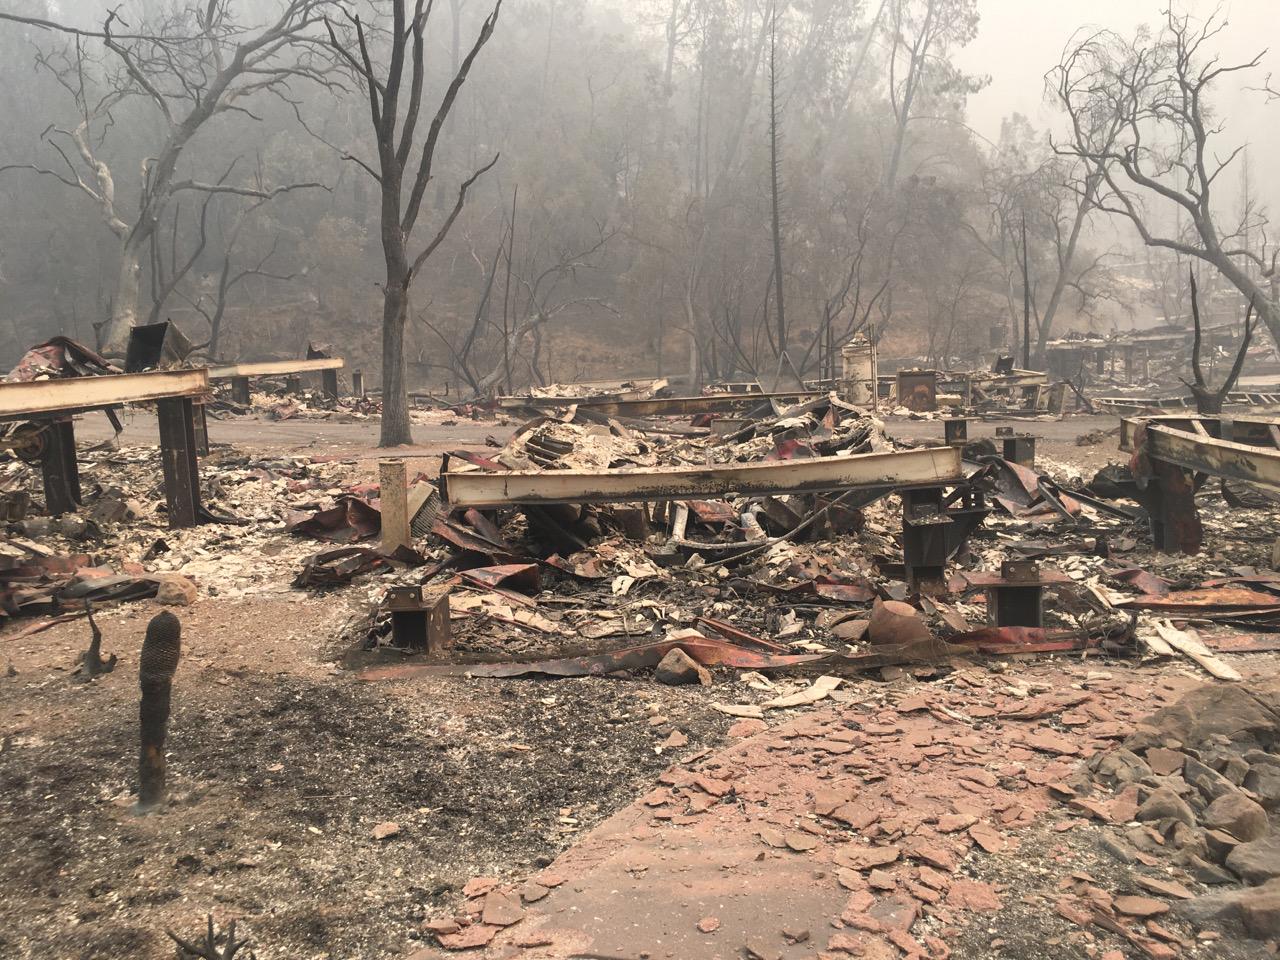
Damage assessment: destroyed